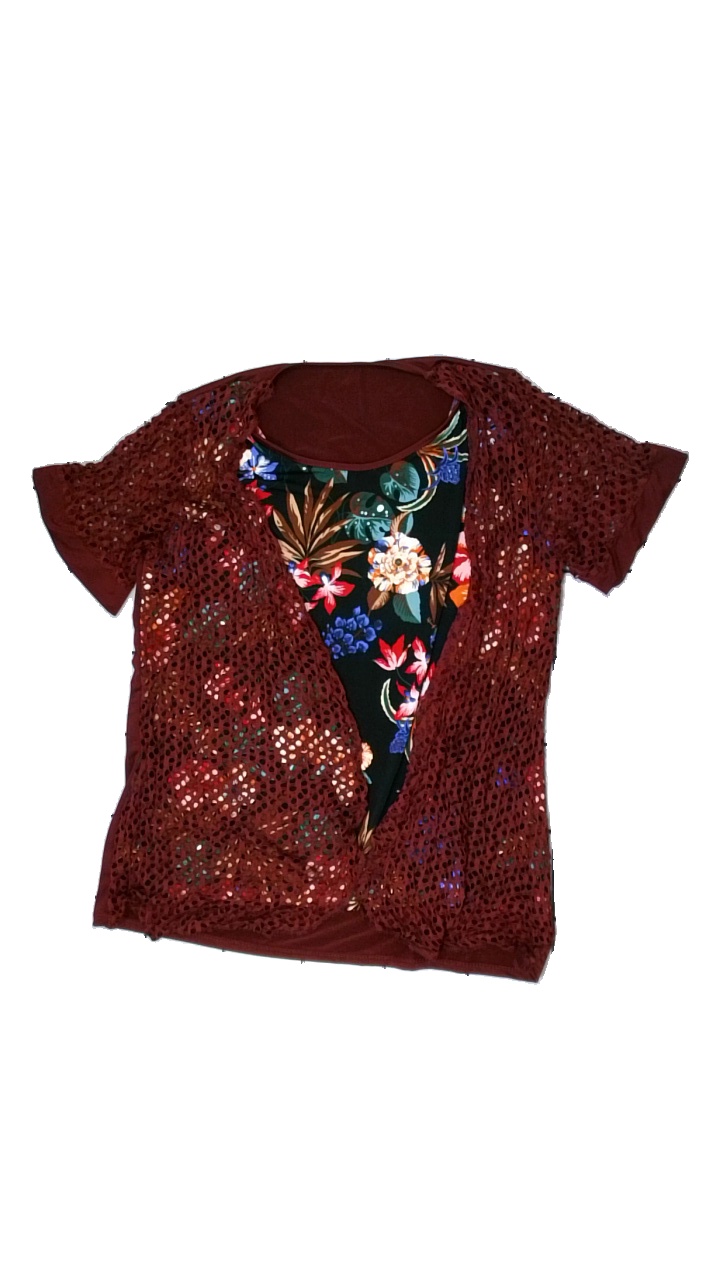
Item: Tunic (Ladies)
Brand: Missing
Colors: Multicolor, Red, Black, Green
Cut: Loose
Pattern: Floral print
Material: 100% polyester
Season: All
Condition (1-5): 4
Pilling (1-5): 5
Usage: Reuse
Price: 100-150